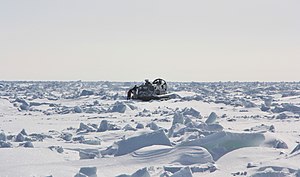
Laptevhavet
Båd hovercraft Hivus-10 på Laptevhavet
Laptevhavet er en del af det Arktiske Hav. Det ligger mellem Sibiriens østkyst, Tajmyrhalvøen og øerne Severnaja Semlja og Novosibirskije Ostrova. Havet har et omtrentligt areal på 672.000 km². Farvandet er kun farbart fra august til september. Havet er opkaldt efter de russiske opdagelsesrejsende Dmitrij Laptev og Khariton Laptev.